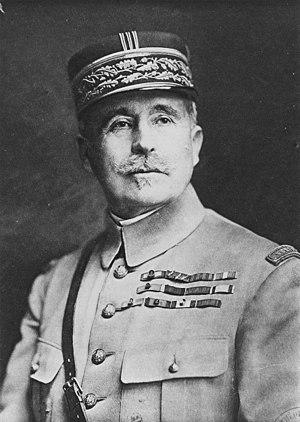
Le chef d'état-major de l'Armée de terre est un officier général français, conseiller du chef d'état-Major des armées pour l'Armée de terre et responsable devant le ministre des Armées de la préparation de l'Armée de terre en vue de sa mise en œuvre. Depuis le 31 juillet 2019, le chef d'état-major est le général d'armée Thierry Burkhard.
Tulle est une commune du Sud-Ouest de la France, préfecture du département de la Corrèze dans la région Nouvelle-Aquitaine. Les habitants de la ville sont appelés les Tullistes.
Liste des dirigeants ainsi que des personnalités politiques et militaires des pays Alliés.